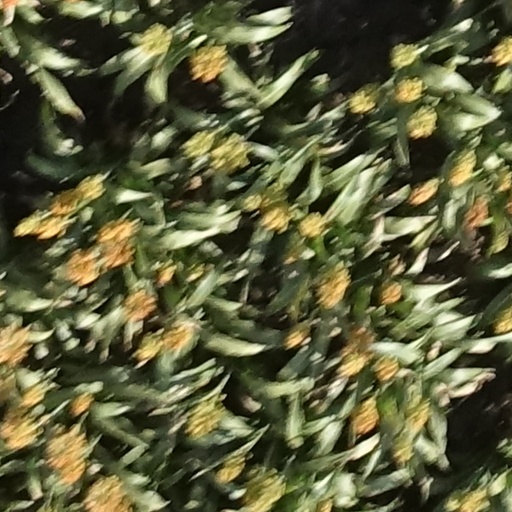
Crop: sorghum